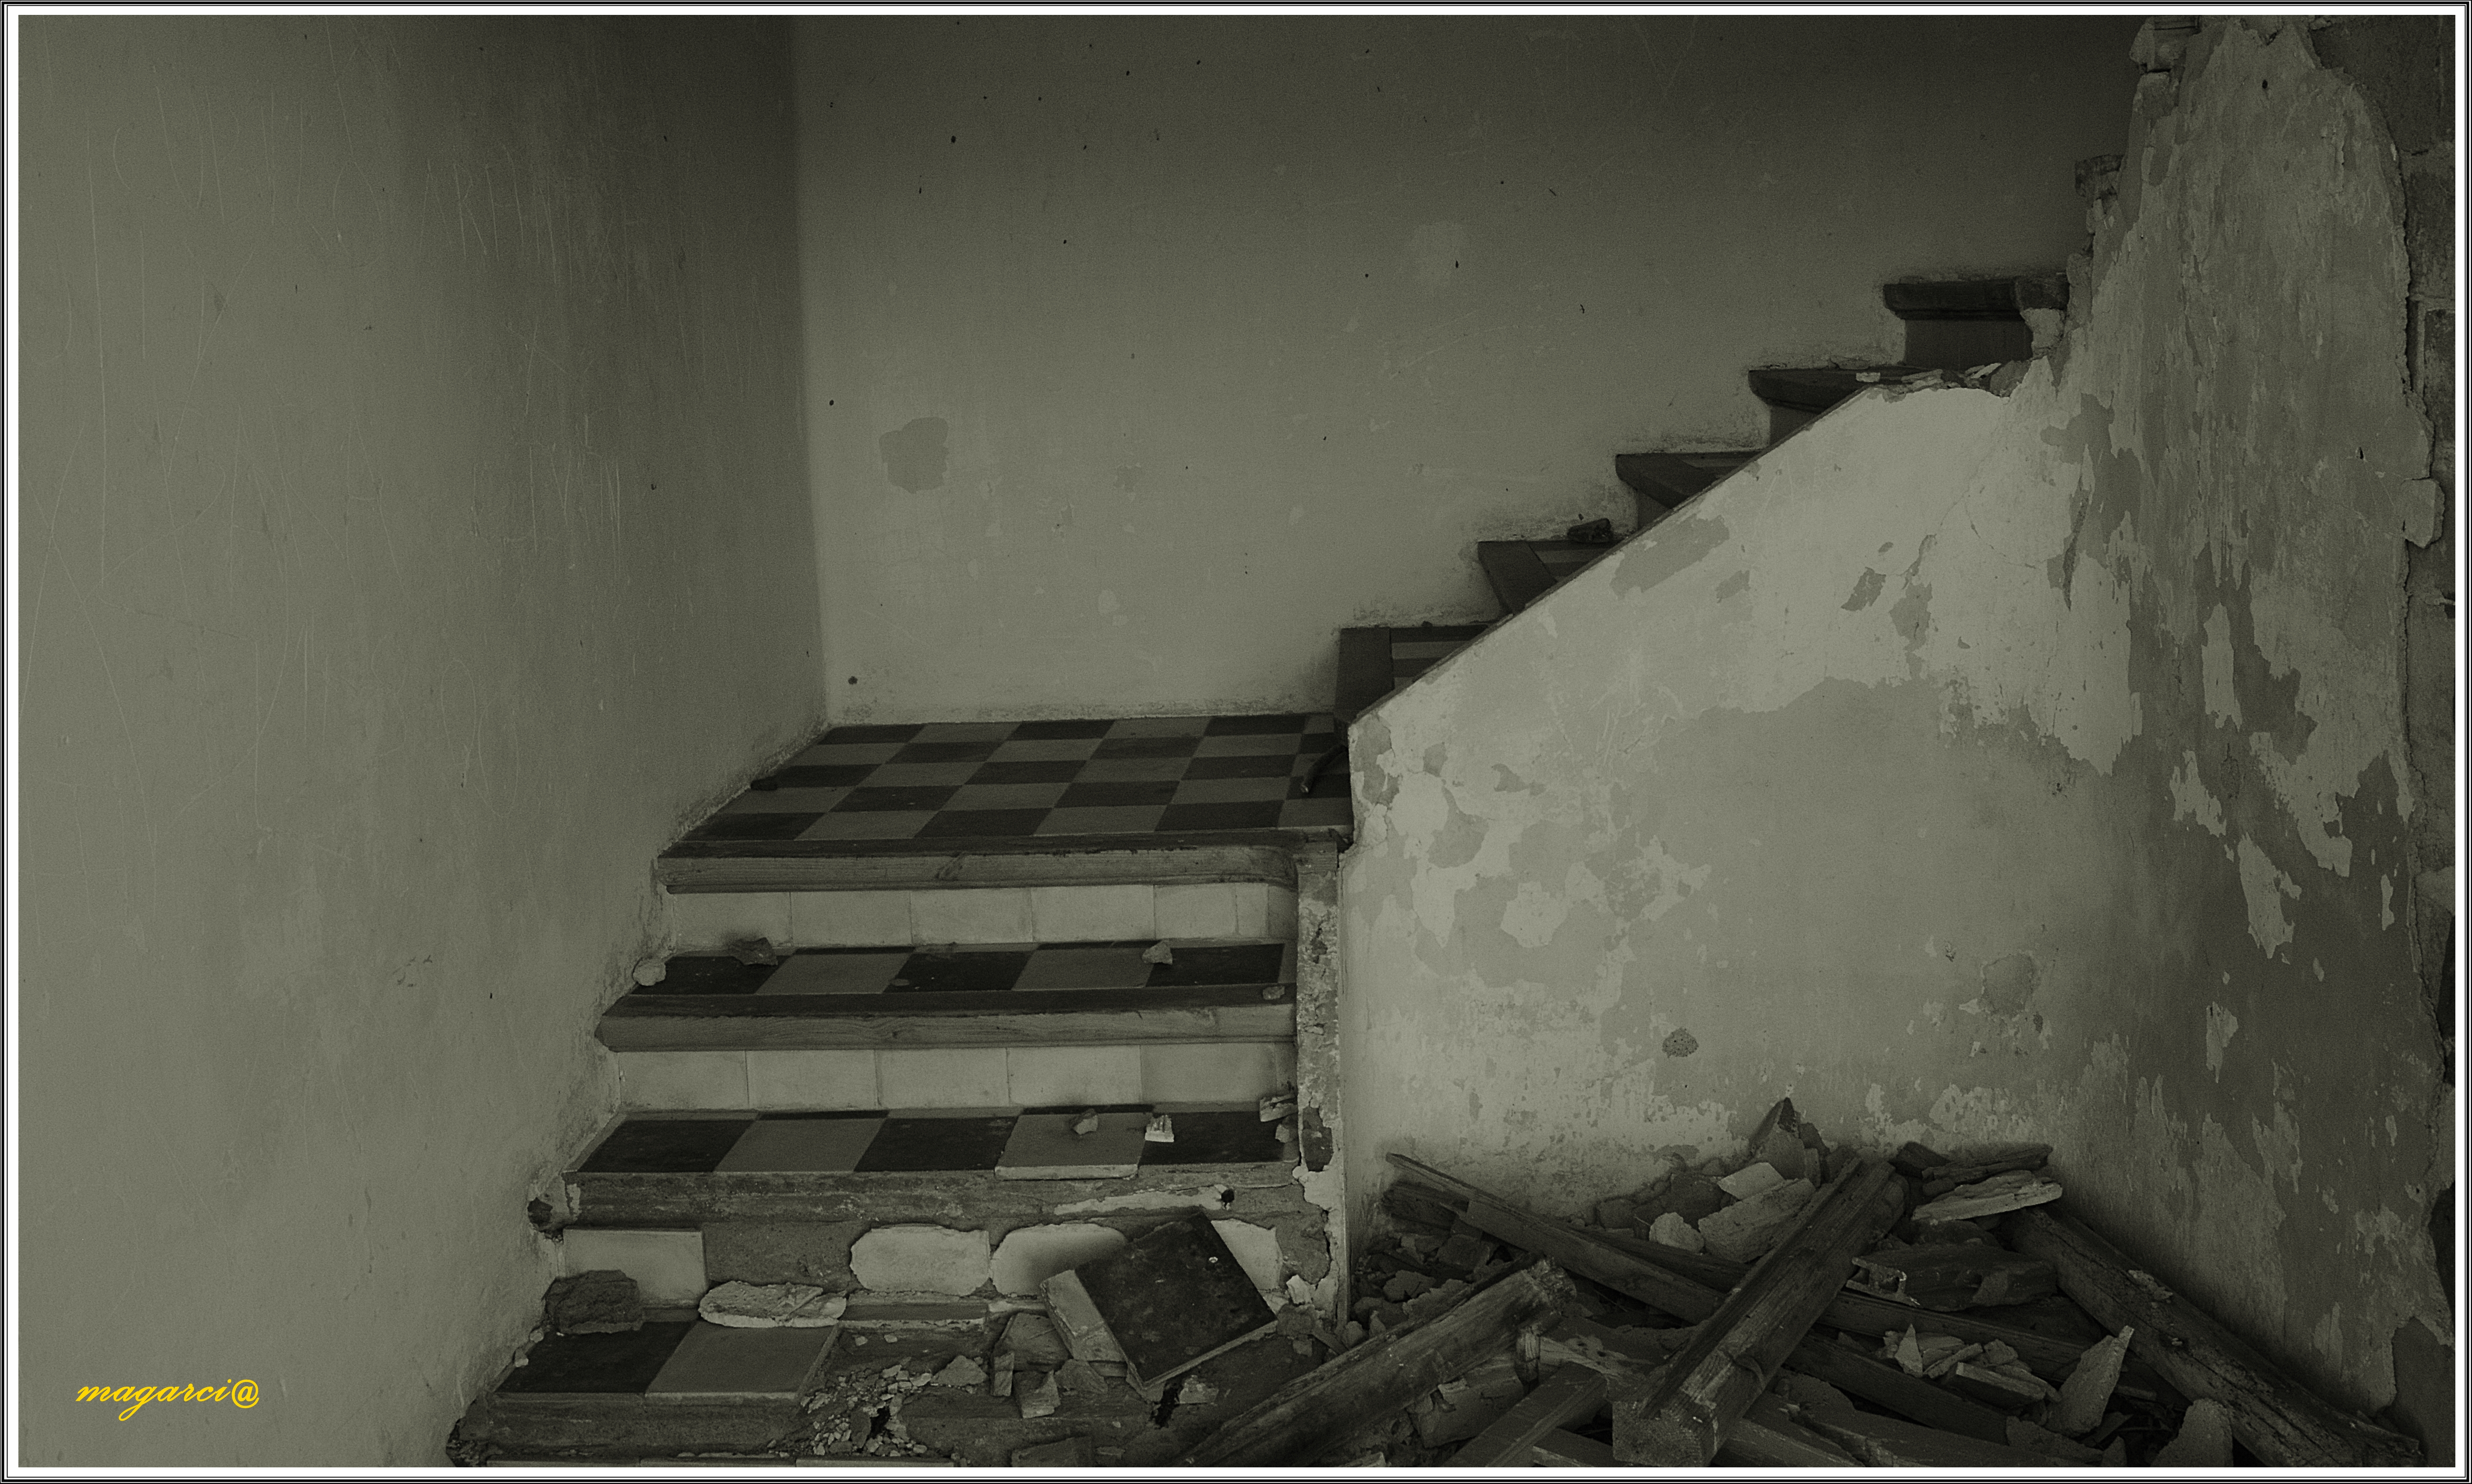
black and white, white, house, wall, black, monochrome, arancon, image, monochrome photography